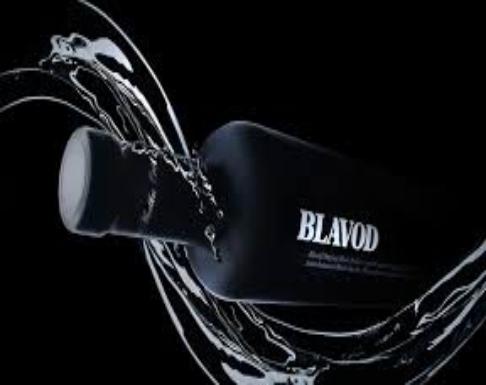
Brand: Blavod
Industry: Food